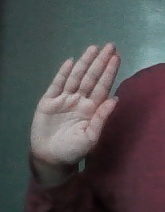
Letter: seen